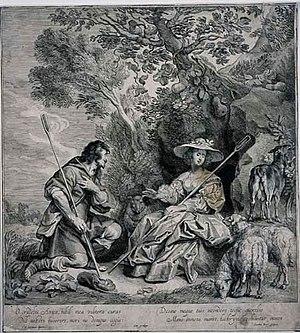
Jacob Neefs est un graveur flamand.